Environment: real
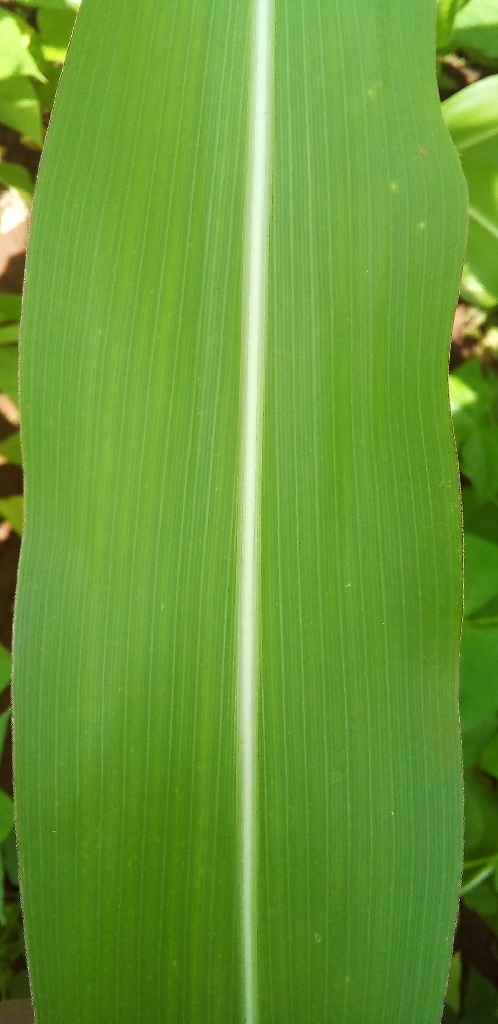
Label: healthy